Stade Yves-du-Manoir

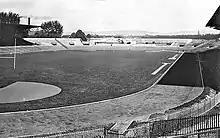
The stadium after being renovated for the 1924 Summer Olympics.

Named in memory of French rugby player Yves du Manoir in 1928, it was the main stadium for the 1924 Summer Olympics and had a capacity of 45,000 at the time. During the 1924 Games, it hosted the athletics, gymnastics and tennis events, as well as some of the cycling, horse riding, football, and rugby events, and two of the modern pentathlon events (running, fencing).